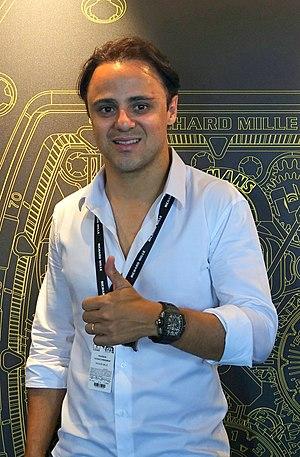
Felipe Massa chez Richard Mille au Le Mans Classic 2018